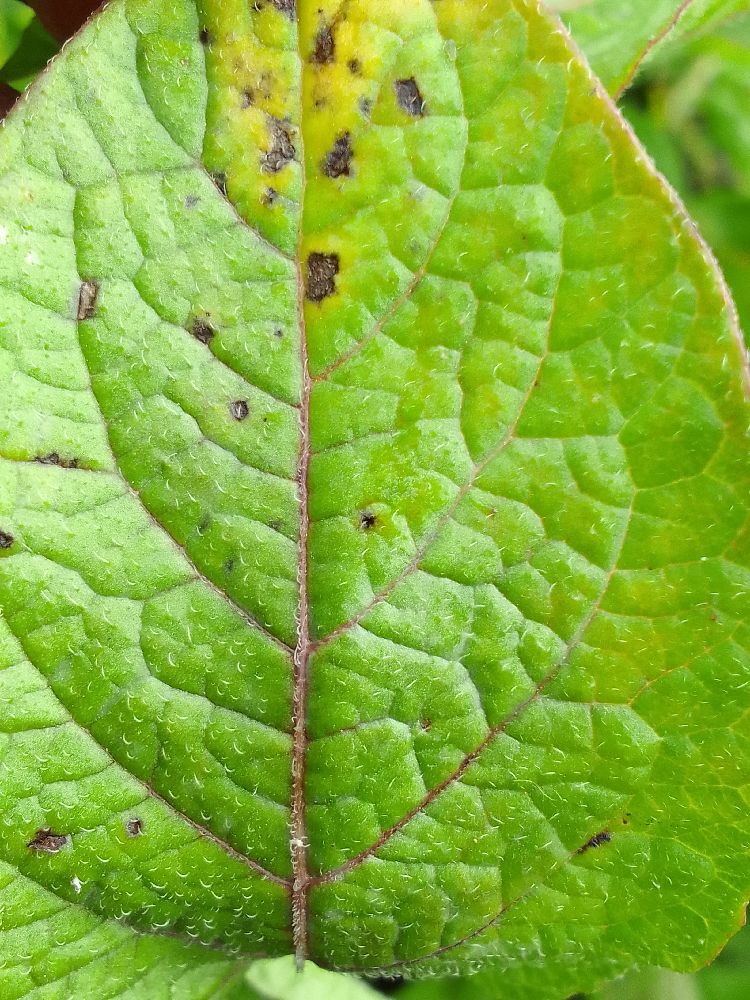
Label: Early blight